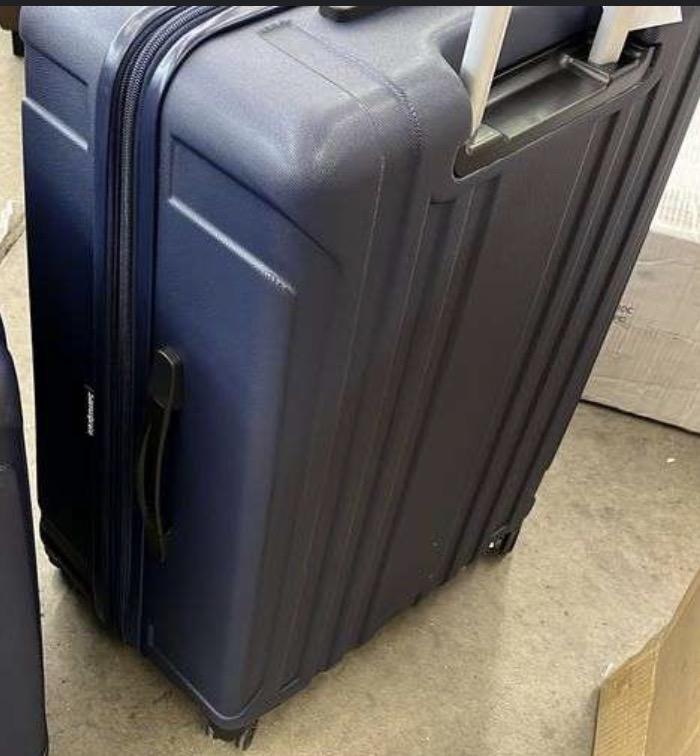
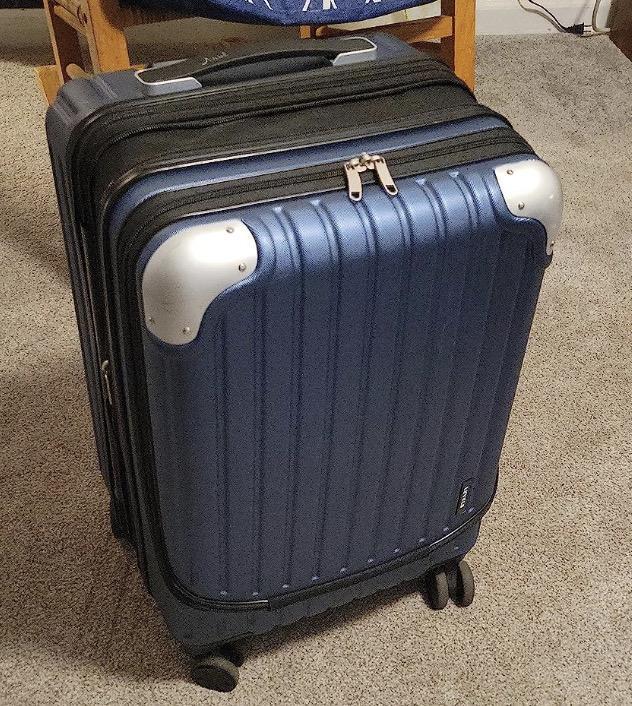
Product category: items_tea
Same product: no